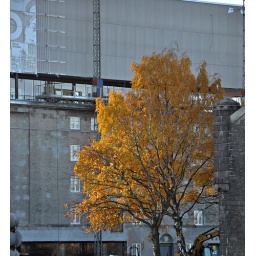
A yellow birch in the autumn in front of the new rock music center in Trondheim